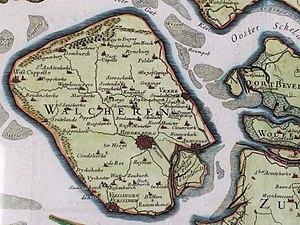
L'île de Walcheren dans ""Le Comté de Zeelande"", carte dressée par Nicolas Sanson et imprimée à Paris chez H. Jaillot en 1681. Español: La isla de Walcheren en ""El condado de Zelanda"", mapa levantado por Nicolas Sanson e impreso en París por H. Jaillot en 1681."